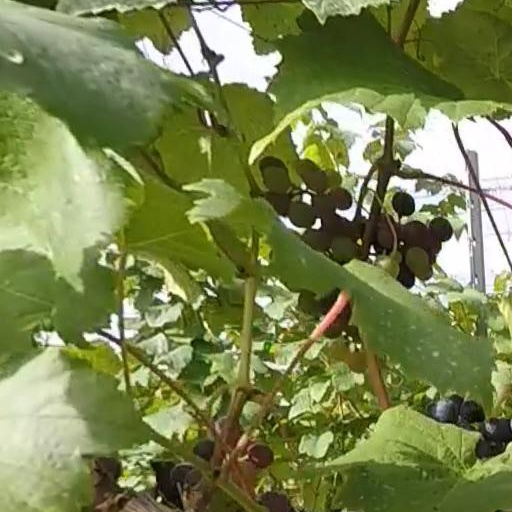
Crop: grape